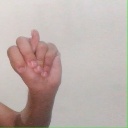
अक्षर: न